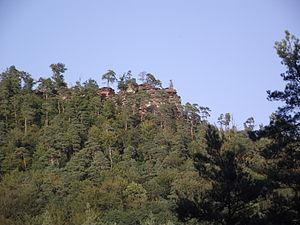
Rochers de grès près du château de Fleckenstein (Vosges du nord)(rochers de Krappenfels)
Les Vosges du Nord, aussi appelées Basses Vosges gréseuses, sont un massif de basse montagne du Nord-Est de la France situé en région Grand Est dans la région naturelle de la Vasgovie. Il est délimité à l'est par la plaine d'Alsace, à l'ouest par le plateau lorrain, au nord par la frontière allemande et au sud par le col de Saverne. Son point culminant est le Grand Wintersberg qui atteint 581 mètres d'altitude. Ce massif est le prolongement géomorphologique du Pfälzerwald, avec lequel il forme la réserve de biosphère transfrontalière des Vosges du Nord-Pfälzerwald, et est considéré comme la partie septentrionale du massif des Vosges. Il est par ailleurs protégé par un parc naturel régional depuis 1975.